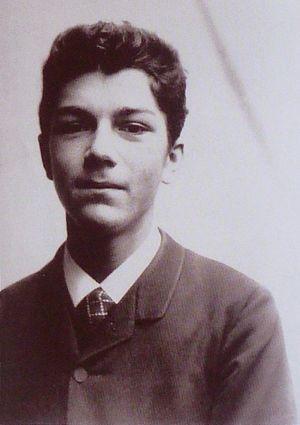
Daniel Halévy, né le 12 décembre 1872 à Paris 9ᵉ et mort le 4 février 1962 à Paris 1ᵉʳ, est un historien et essayiste français.